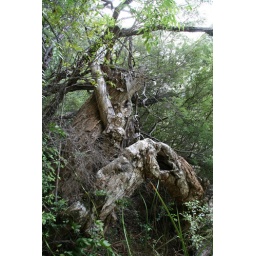
A day on Fraser Island: A nice tree around lake Allom. Queensland, Australia.